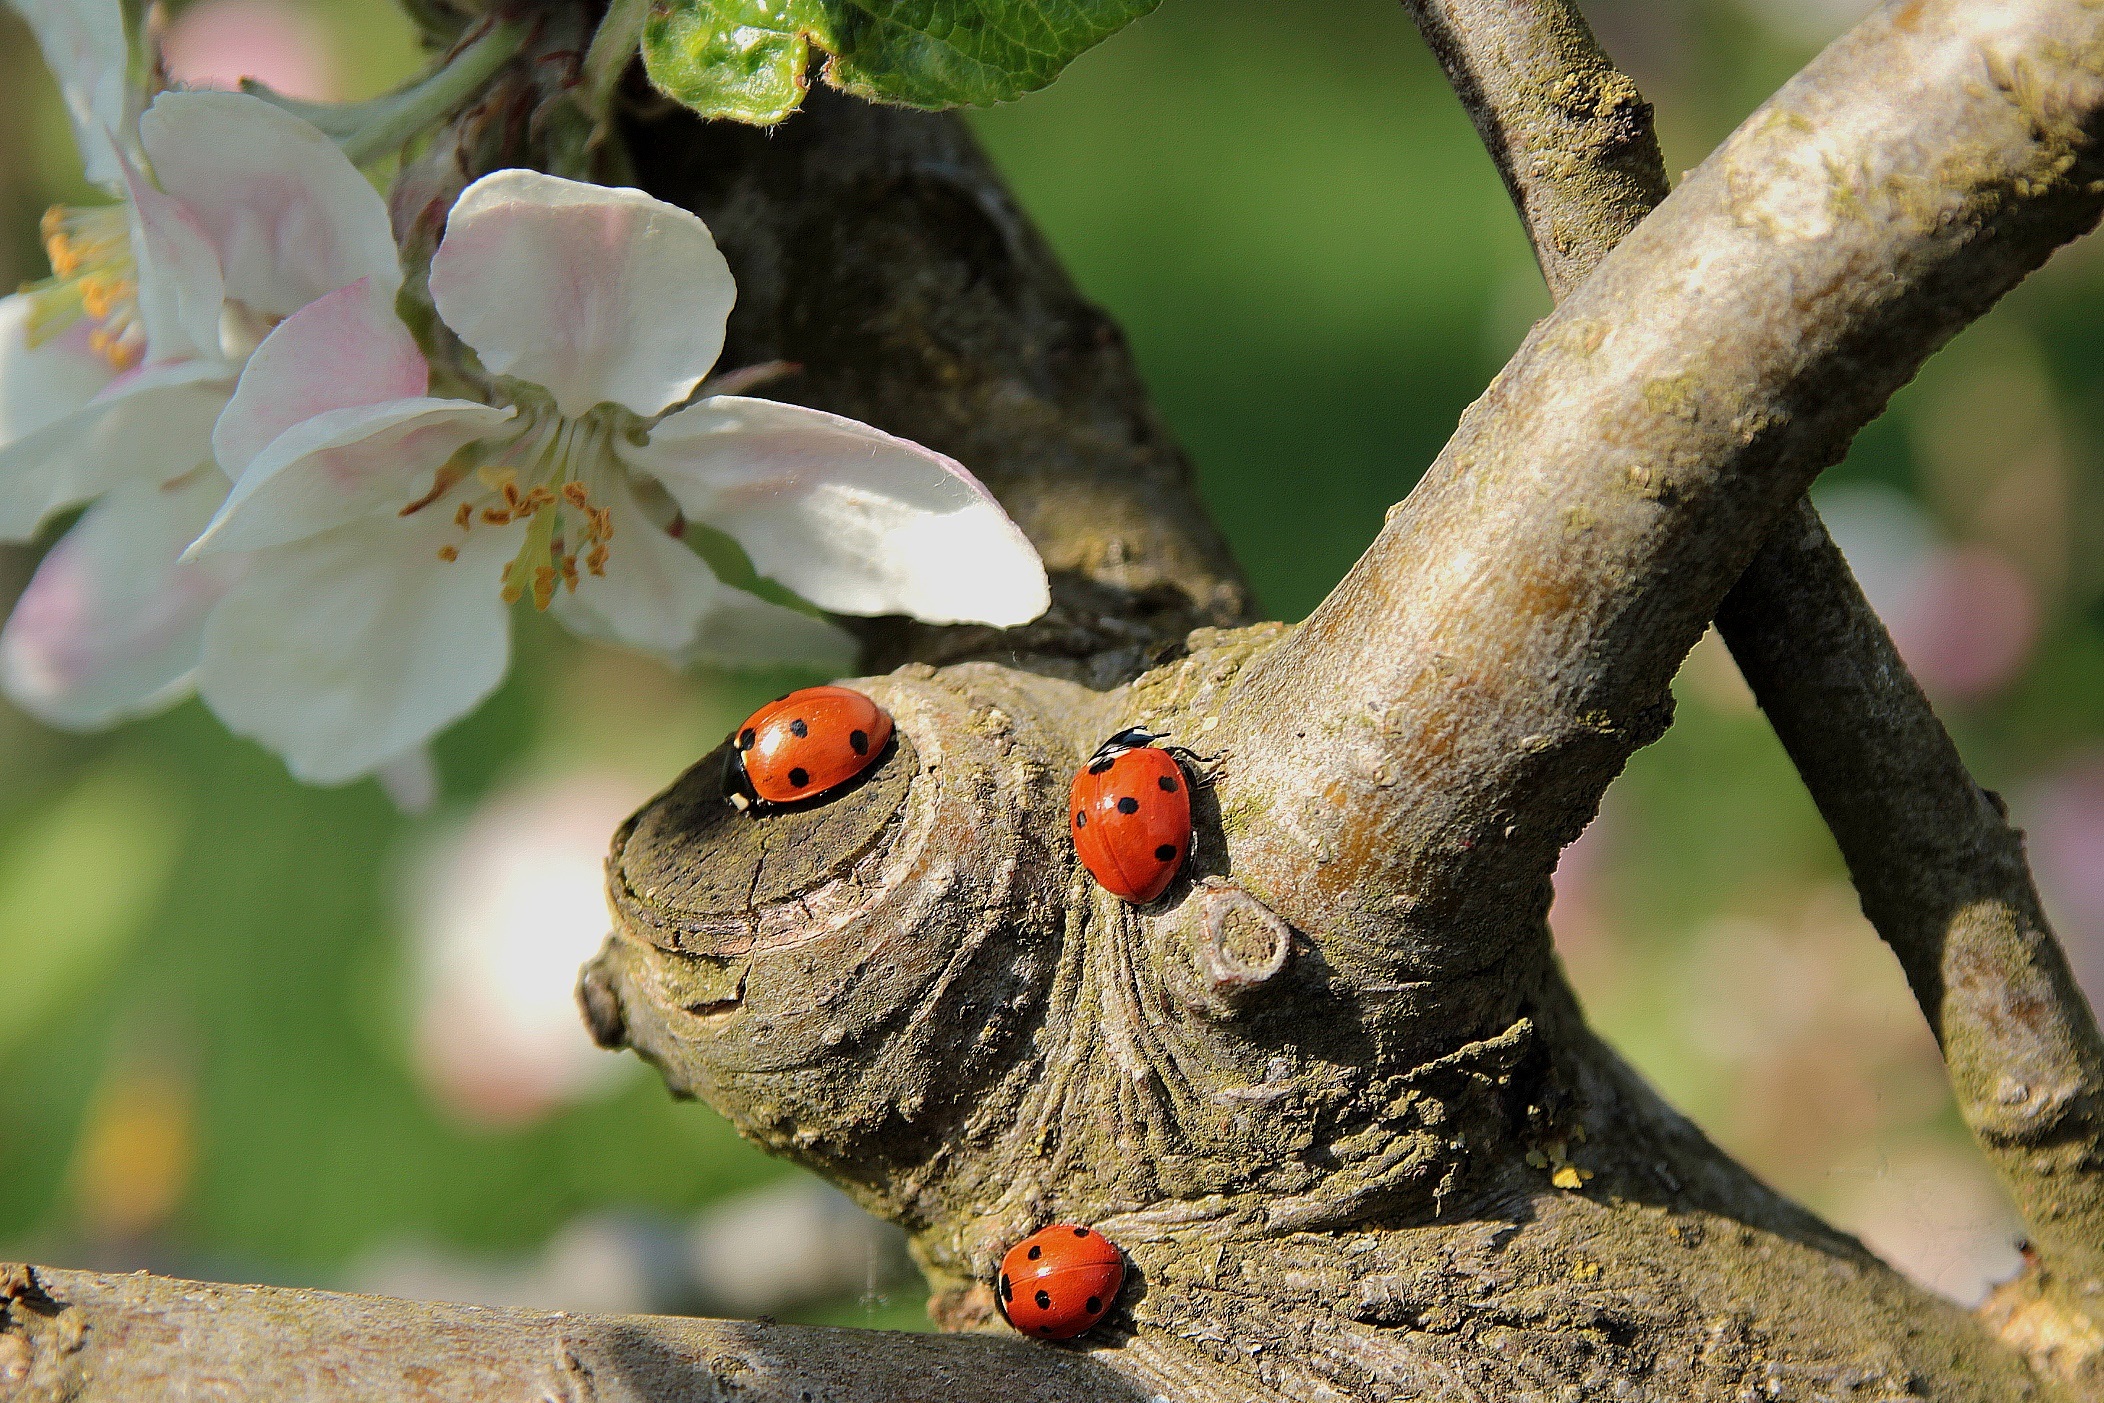
tree, nature, branch, bird, plant, leaf, flower, wildlife, produce, insect, ladybug, botany, flora, fauna, macro photography, apple blossom, woody plant